Gianicolense

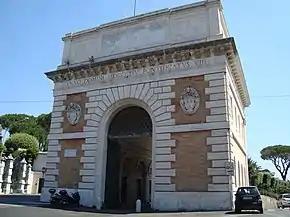
Porta San Pancrazio

The quarter is full of historical vestiges, being close to the ancient city: here stood the "Horti Caesaris", a number of pagan places of worship, and some Christian and Jewish catacombs, like the catacombs of Pontian and San Pancrazio, underneath the same name basilica.